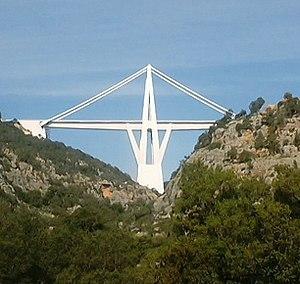
Cette liste de ponts de Libye a pour vocation de présenter une liste de ponts remarquables de Libye, tant par leurs caractéristiques dimensionnelles, que par leur intérêt architectural ou historique.